Turnbull government

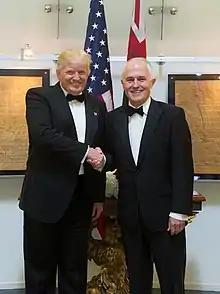
Turnbull (right) and USA President Donald Trump (left) in New York City, May 2017

In March 2016, trials of the Cashless Welfare Card began in Ceduna, South Australia, following a 2014 report by Andrew Forrest into Indigenous jobs and training.